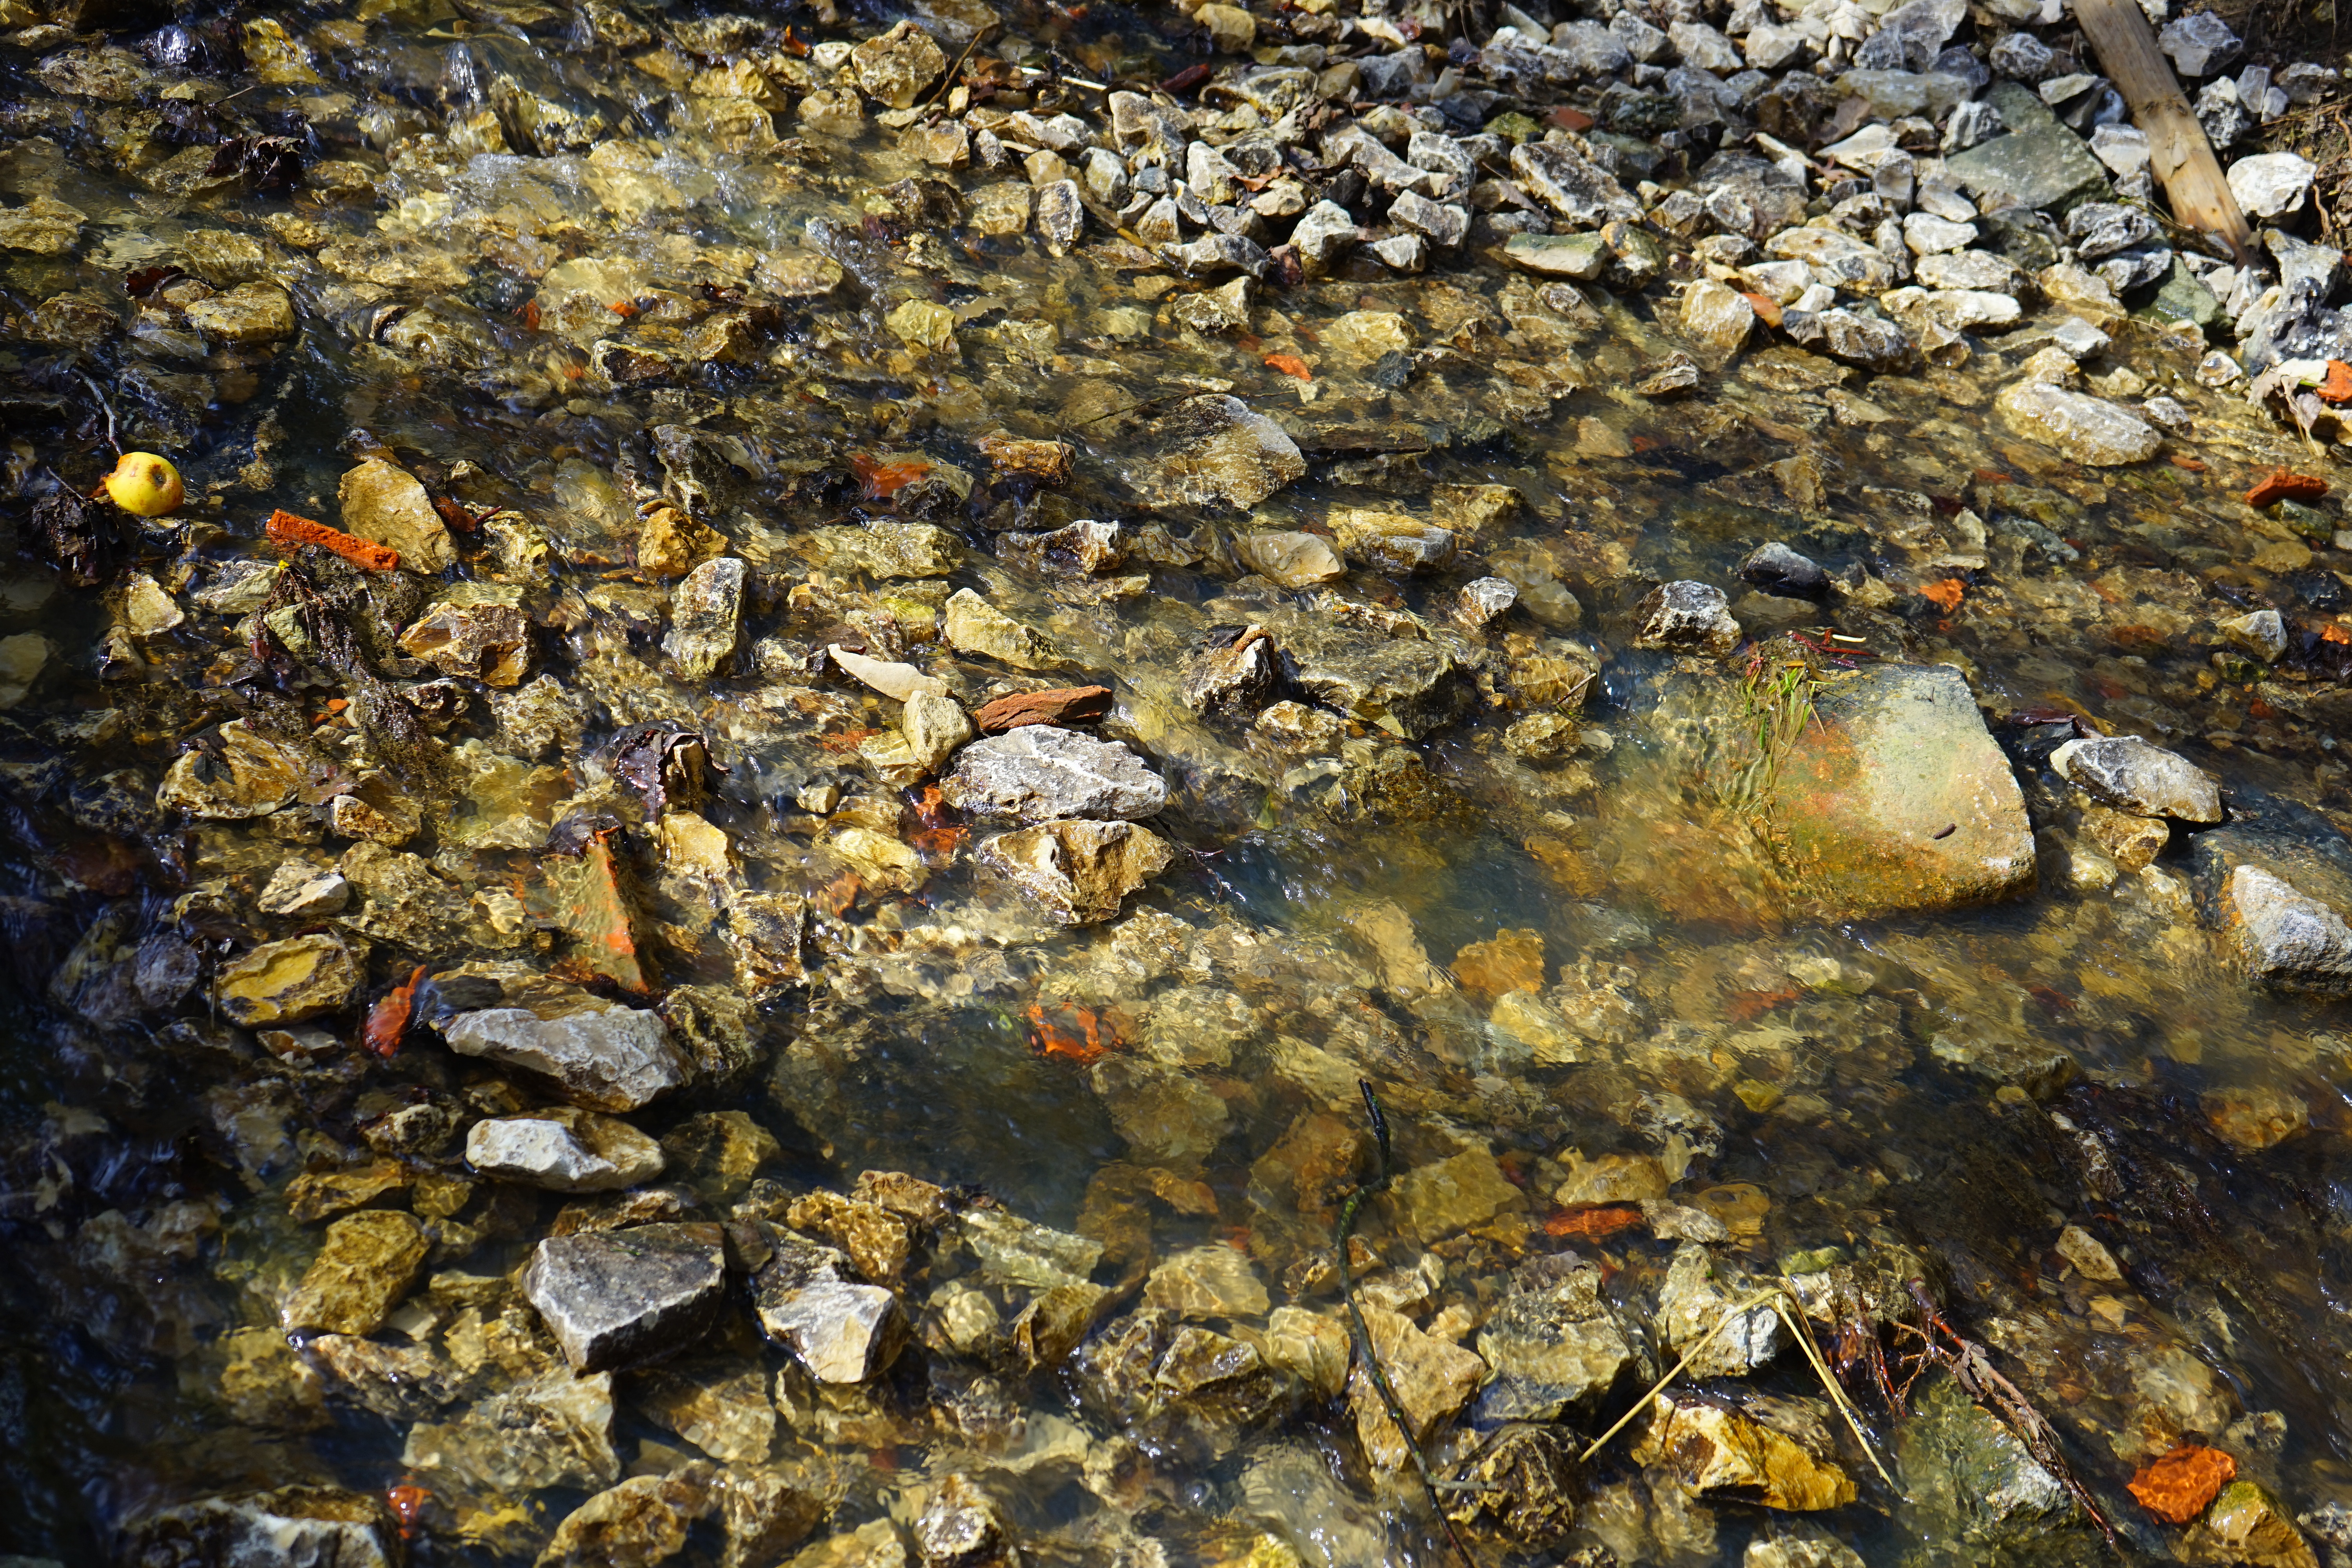
water, nature, rock, creek, sweet, leaf, wildlife, idyllic, food, flow, biology, autumn, seafood, fauna, stones, bank, geology, bach, waters, of course, stream bed, tide pool, schweinbach, marine biology